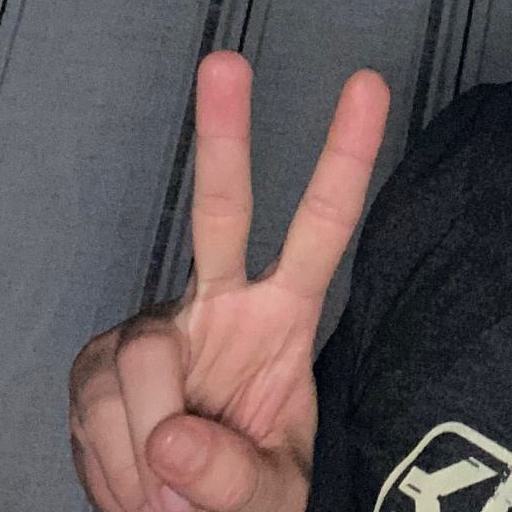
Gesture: peace